Meckesheim–Neckarelz railway

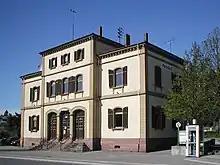
Waibstadt station building (Apr 2007)

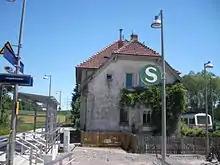
Modernised Neckarbischofsheim Nord station

The line runs on the border between the "Kleiner Odenwald" ("Little Odenwald") and the Kraichgau regions. It is also now known as the Schwarzbach Valley Railway ("Schwarzbachtalbahn") as the remaining section of the line follows the Schwarzbach, a right tributary of the Elsenz river.